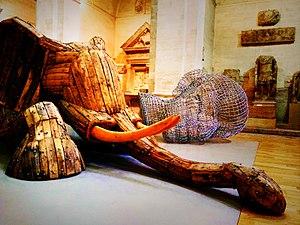
Wounded Elephant de Andries Botha
Andries Johannes Botha, né le 22 septembre 1952 à Durban en Afrique du Sud, est un sculpteur sud-africain, dont la vie et l’œuvre témoignent d'un engagement total à l'avènement concret du projet de construction d'un pays « Arc en ciel ».